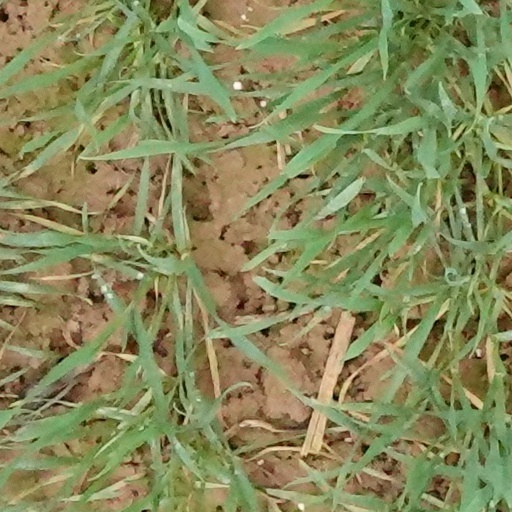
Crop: wheat